Kartasura

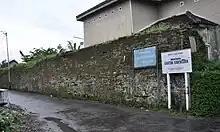
Remaining wall from the Kartasura palace

In the seventeenth century Kartasura was the capital of the Sultanate of Mataram between 1680 and 1755. This time period is commonly referred to as the Kartasura era or period of the Mataram sultanate—it preceded the transfer to Surakarta by Pakubuwana II.